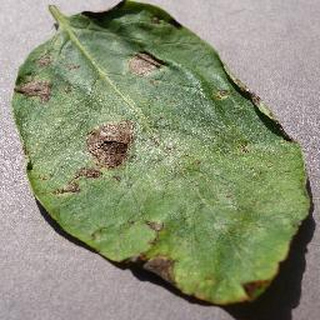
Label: potato_early_blight